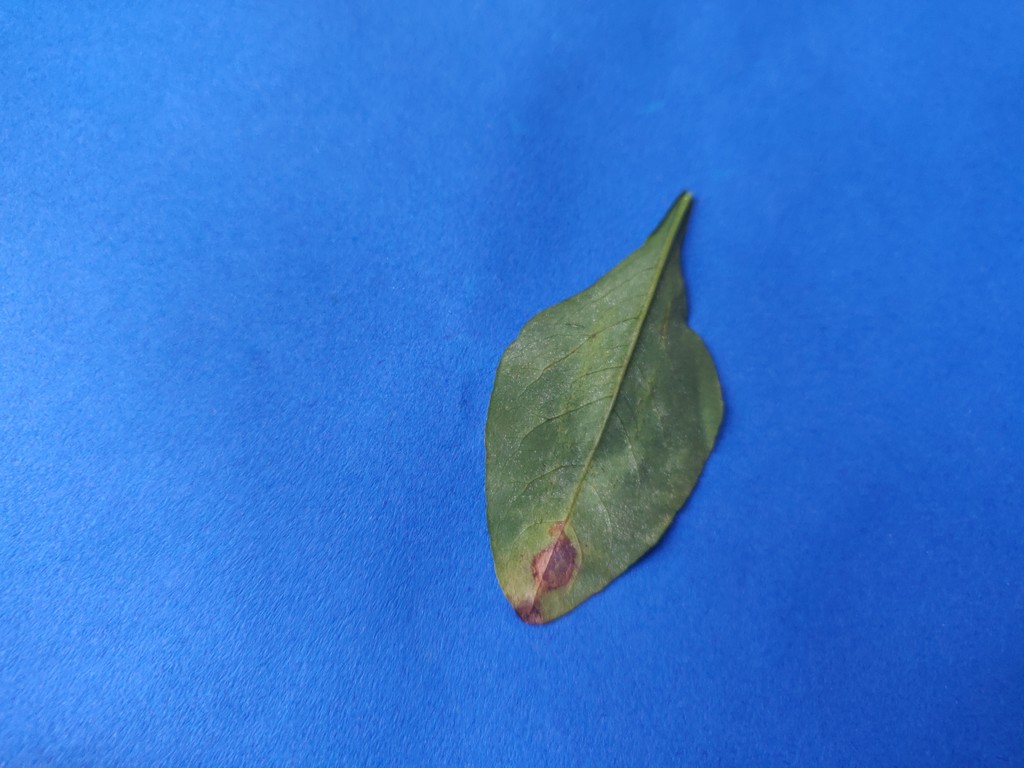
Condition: Unhealthy
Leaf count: single
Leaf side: back